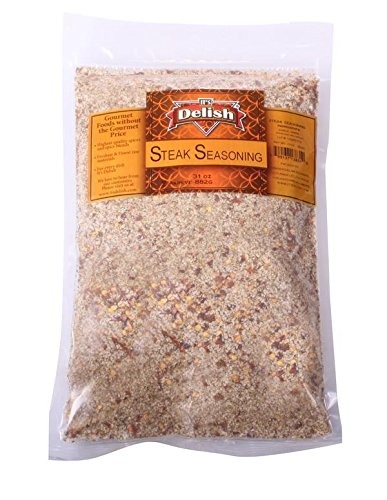
Item Name: Steak Seasoning by Its Delish, 1 lb
Bullet Point 1: Highest Quality Gourmet Steak Seasoning
Bullet Point 2: One pound (16 Oz) bulk bag Its Delish brand
Bullet Point 3: Enhance your culinary experience with bold, savory and hearty flavor
Bullet Point 4: Chef master! On the grill or in the kitchen, a must have for your meats, poultry, fish and veggies
Bullet Point 5: Certified Kosher OU Packaged in the USA All natural No MSG non-GMO
Product Description: Fire up your grill! Its Delish makes top of the line world class in house spice blends and seasonings. Be sure to try all our varieties for every type of cooking, roasting and grilling you do. Wether in a convenient plastic jar or in a value by-the-pound bag, you"ll finish it up and come back for more! <p></p>It's Delish was established in 1992 and is located in North Hollywood, California. It's Delish is a food manufacturer and distributor who produces over 500 gourmet food products including licorice, sour belts, taffies, caramels, Jordan almonds, chocolates, nuts, fruits, trail mixes, spices, and the spice blends. It's Delish also produces organics and all natural products. We give you the oppertunity to order from the factory direct!<p></p>It’s Delish! prides itself on the four pillars that are at the foundation of everything we do.<p></p>Innovation Quality Value Service
Value: 16.0
Unit: Ounce

Price: 15.79